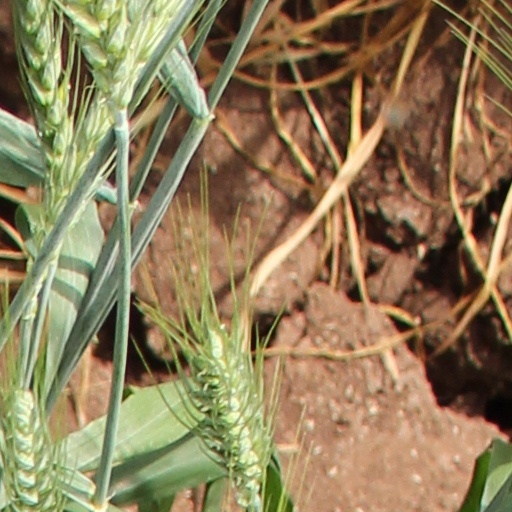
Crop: wheat